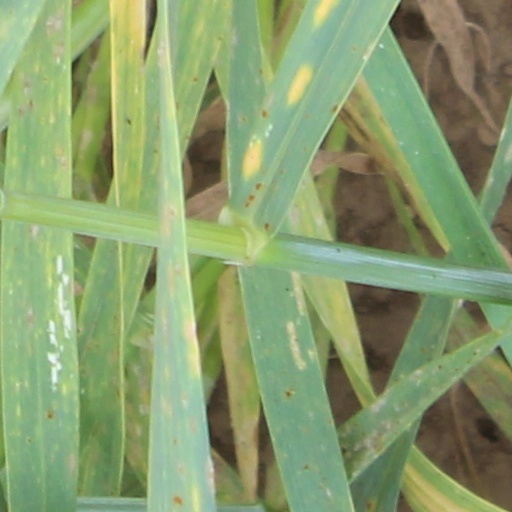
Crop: wheat